Ueno Gakuen University

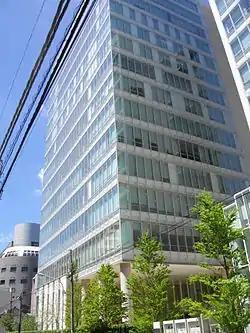
Ueno Gakuen University building

One of the university's most prominent alumni is pianist Nobuyuki Tsujii, gold medalist of the 2009 Thirteenth Van Cliburn International Piano Competition. Tsujii entered the university's Performance Program in April 2007, and graduated in March, 2011.